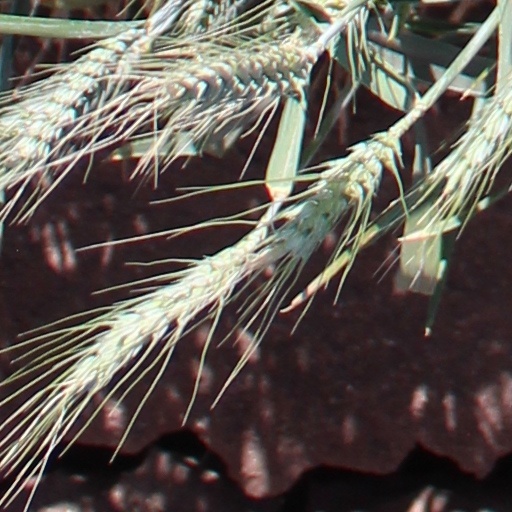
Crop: wheat